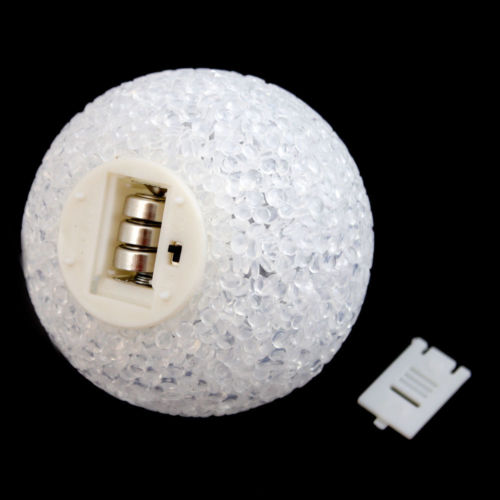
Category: lamp